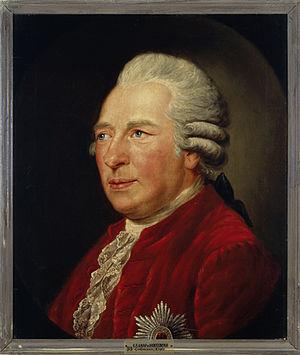
Ewald Friedrich von Hertzberg, également écrit Herzberg, né le 2 septembre 1725 à Lottin en Poméranie et mort le 27 mai 1795 à Berlin, est un homme d'État prussien qui fut ministre de la Guerre au cabinet du roi Frédéric le Grand. Il est titré comte en 1786.